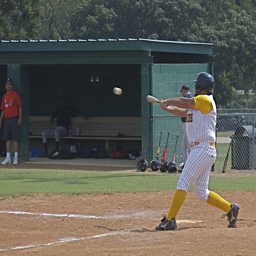
a guy in a yellow uniform hitting a baseball
A man swinging a bat at a baseball on a field.
A base ball player batting a ball while others look out from a dug out.
A baseball player that has just hit a ball.
Men are playing baseball on an outdoor field.